Judith Sargent Murray

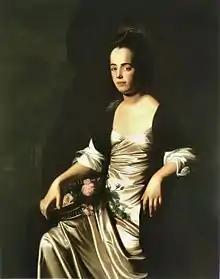
Portrait of Judith Sargent Murray by John Singleton Copley, Terra Foundation for American Art, Daniel J. Terra Collection

Judith Sargent Stevens Murray (May 1, 1751 – June 9, 1820) was an early American advocate for women's rights, an essay writer, playwright, poet, and letter writer. She was one of the first American proponents of the idea of the equality of the sexes so that women, like men, had the capability of intellectual accomplishment and should be able to achieve economic independence.